Marlboro Township, New Jersey

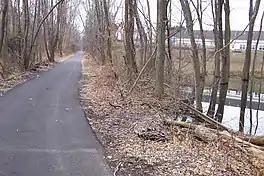
Henry Hudson Trail traversing Marlboro

The Census Bureau's 2006–2010 American Community Survey showed that (in 2010 inflation-adjusted dollars) median household income was $130,400 (with a margin of error of +/− $6,434) and the median family income was $145,302 (+/− $7,377). Males had a median income of $101,877 (+/− $3,707) versus $66,115 (+/− $5,292) for females. The per capita income for the township was $50,480 (+/− $2,265). About 1.2% of families and 1.6% of the population were below the poverty line, including 1.7% of those under age 18 and 2.2% of those age 65 or over.